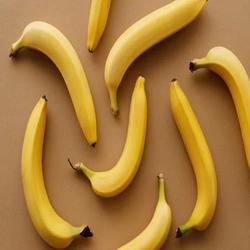
Label: Banana